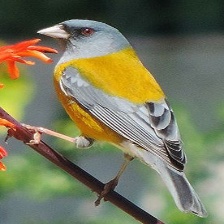
Species: PATAGONIAN SIERRA FINCH
Scientific name: PHRYGILUS PATAGONICUS
ImageNet parent category: house_finch